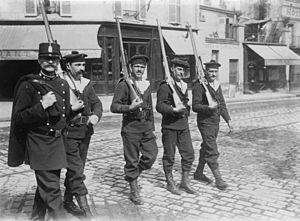
En France, la Police nationale est une police d'État. Elle est rattachée au ministère de l'Intérieur. Les policiers titulaires et stagiaires qui la composent sont des fonctionnaires de l'État.